Nima, Accra

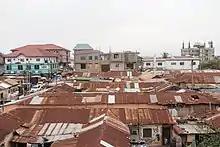
Roofs of Nima

Nima is a Zongo town in the Greater Accra Region of Ghana. The town is popular because of its market – the Nima market.